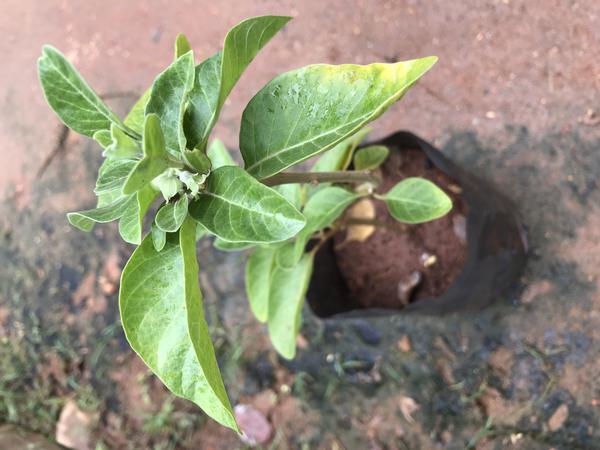
Plant: Ashwagandha